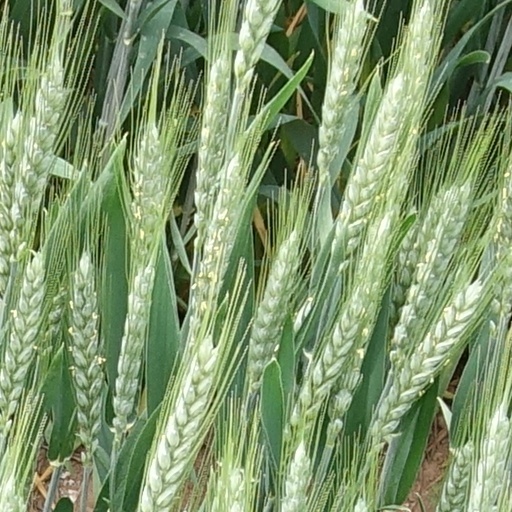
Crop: wheat